Palace of the Government Commission of Revenues and Treasury

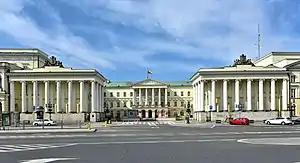
The Palace of the Government Commission of Revenues and Treasury at Bank Square

The Palace of the Government Commission of Revenues and Treasury is located at 3/5 Bank Square in Warsaw. It is sometimes simply referred to as the Commission Palace. Currently it is not the home to the named ministry, but serves as Warsaw's official city hall, the seat of the Mayor of Warsaw and the office of the Voivode of the Masovian Voivodeship.